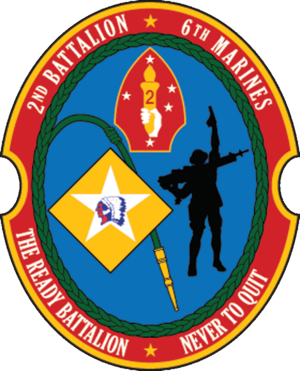
Cet article est une liste des bataillons du Corps des Marines des États-Unis, triés en fonction des missions qu'ils exécutent.